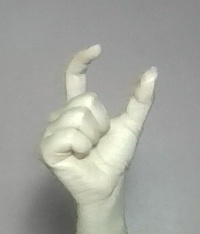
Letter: nun